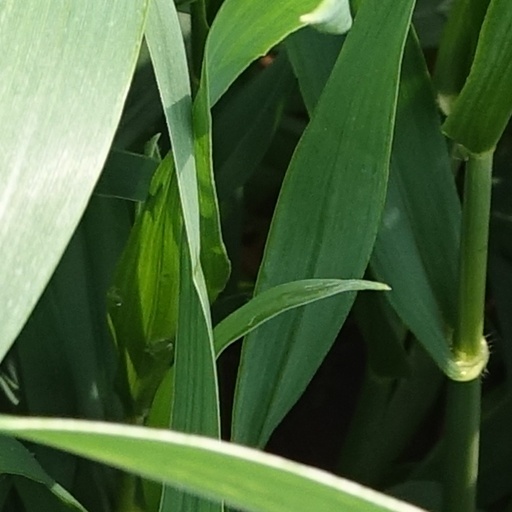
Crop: wheat